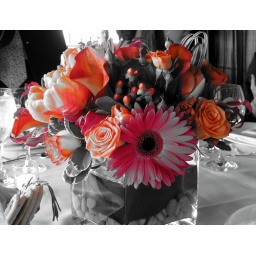
april flowers in black and white